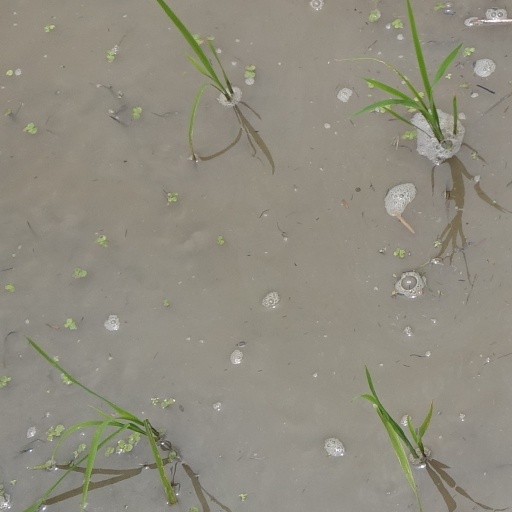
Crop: rice